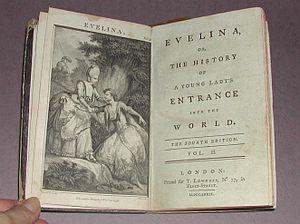
Evelina - de son nom complet Evelina, or the History of a Young Lady's Entrance into the World est un roman de la romancière anglaise Fanny Burney, publié pour la première fois en 1778. Le roman fut tout d'abord publié de façon anonyme, mais le nom de l'auteur en fut révélé par le poète George Huddesford dans ce que Fanny Burney a appelé « un poème infâme ».